Eric Nkulukuta

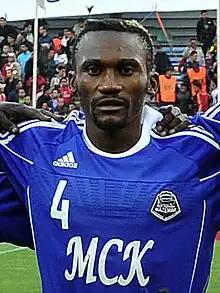

Eric Nkulukuta Miala (born 6 September 1982) is a Congolese former footballer who plays as a right-back.